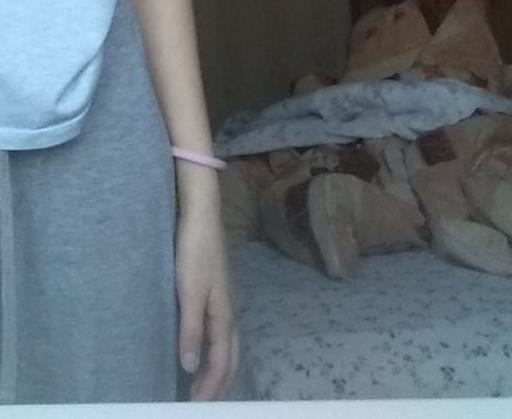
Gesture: no_gesture